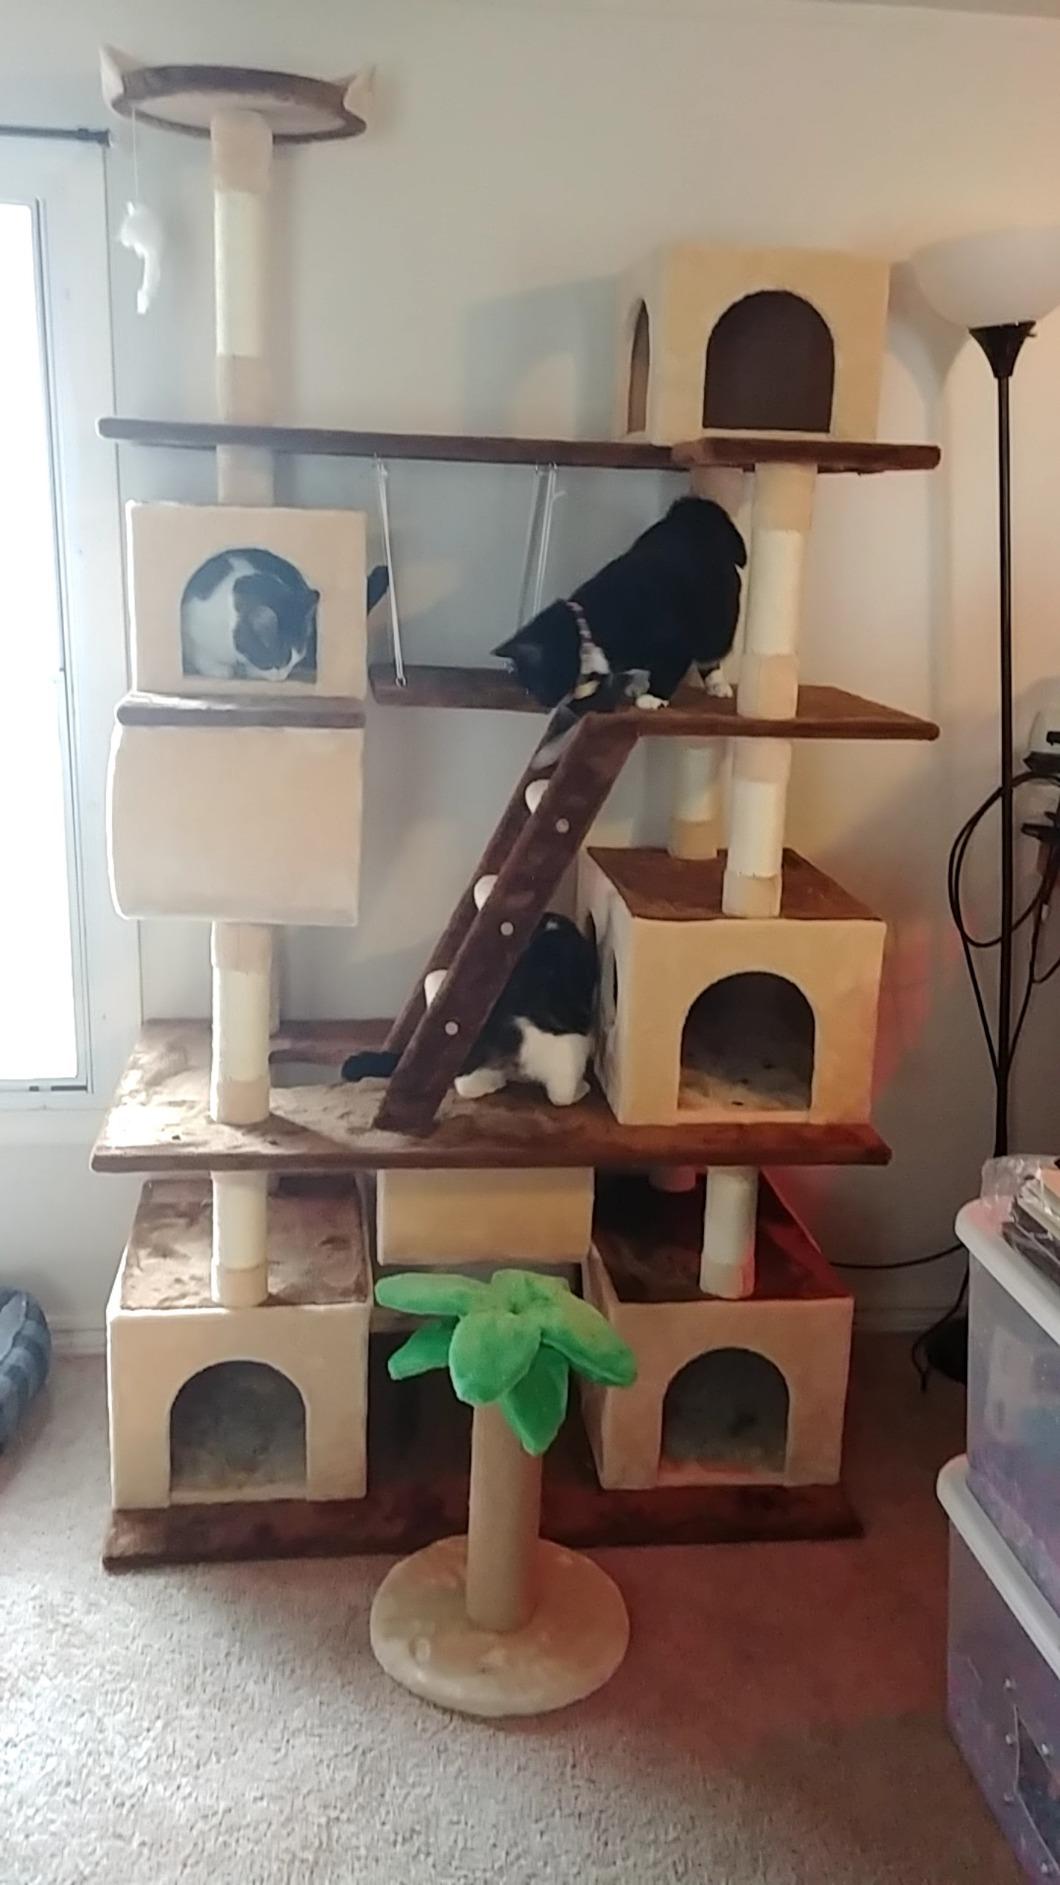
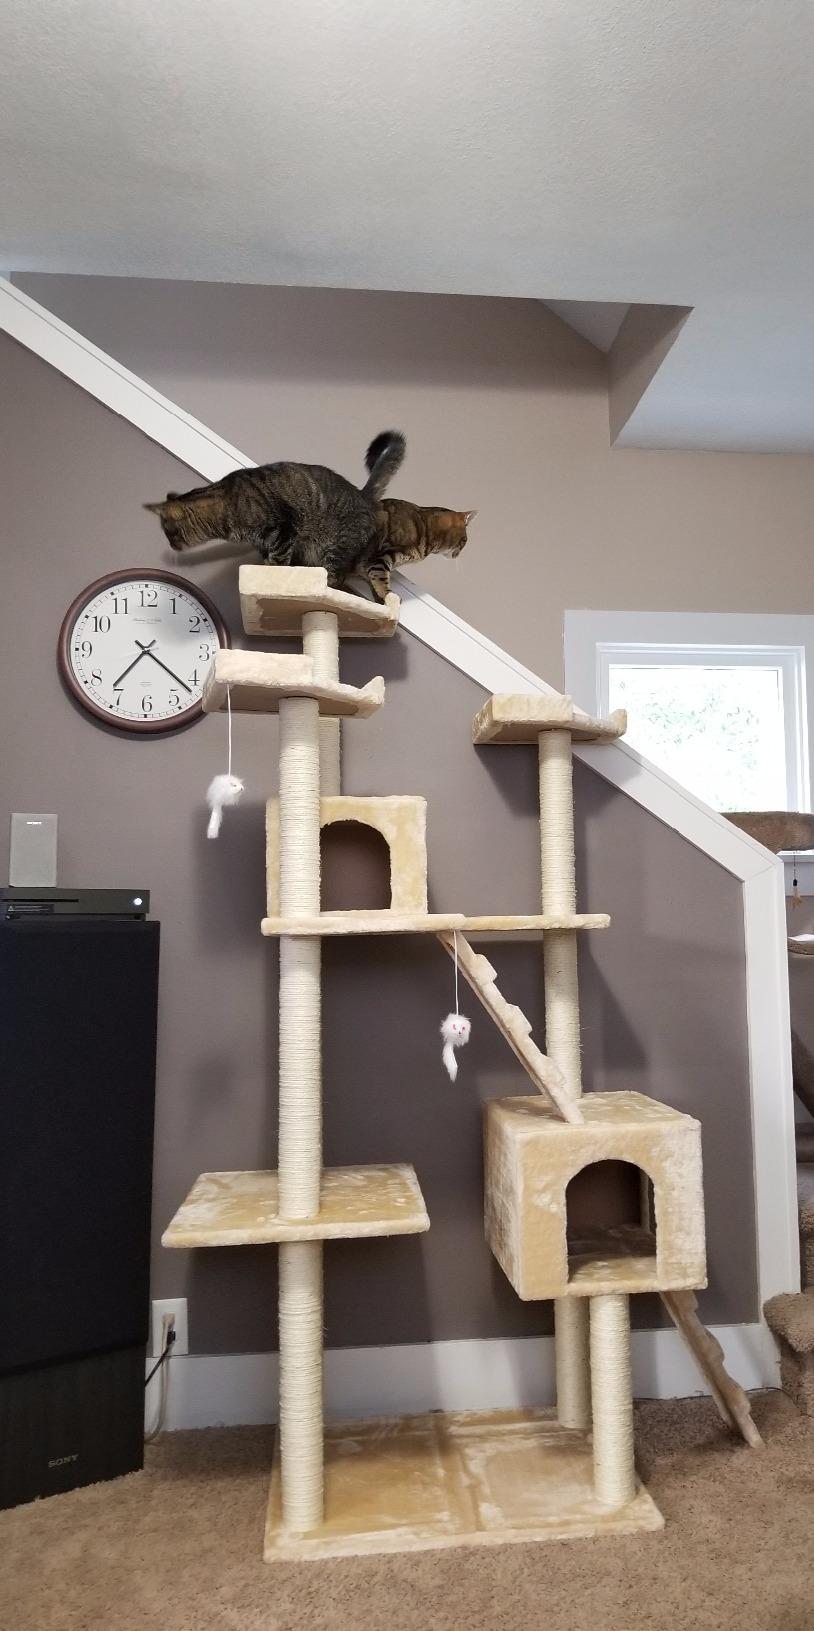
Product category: items_cat tree
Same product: no